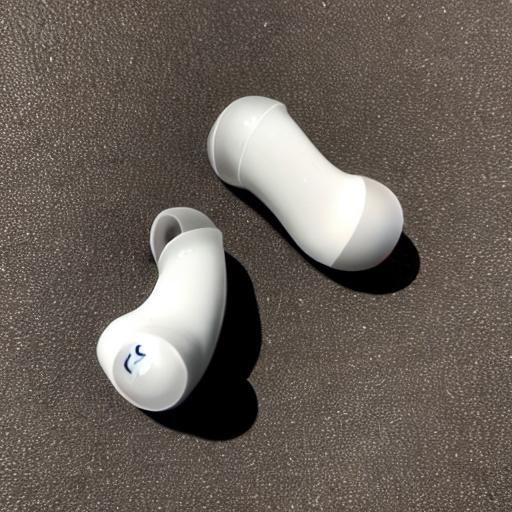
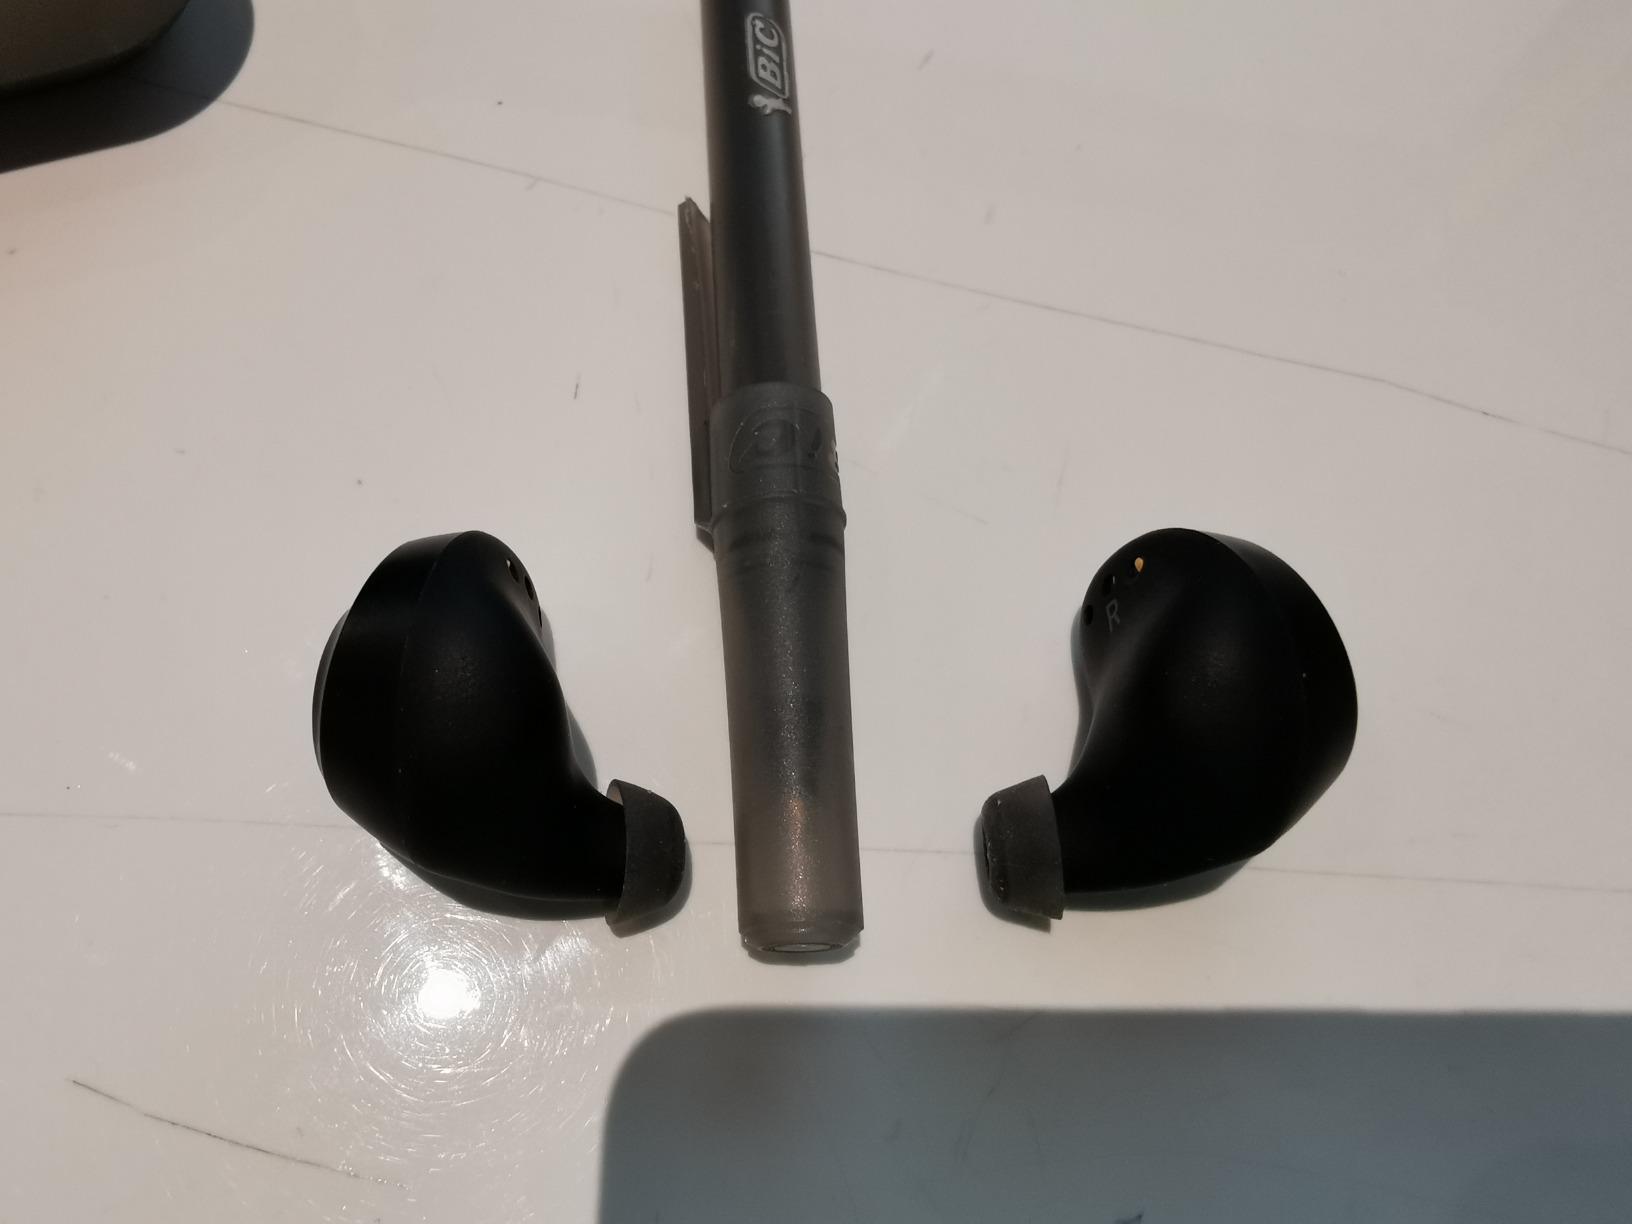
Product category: earbuds
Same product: no